Iniciativa Internacionalista

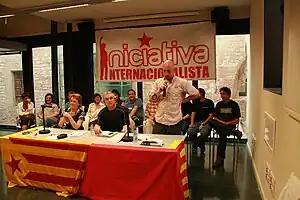
First act of Iniciativa Internacionlista in Barcelona

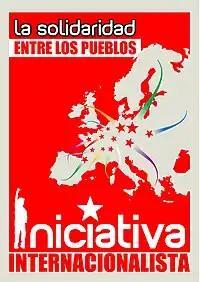
Propaganda poster

Internationalist Initiative–Solidarity among Peoples (II–SP) (Spanish: "Iniciativa Internacionalista–La Solidaridad entre los Pueblos", Basque: "Iniziatiba Internazionalista - Herrien Elkartasuna", Catalan: "Iniciativa Internacionalista – La Solidaritat entre els Pobles", Galician: "Iniciativa Internacionalista – A Solidariedade entre os Pobos") was a radical left political coalition from Spain.